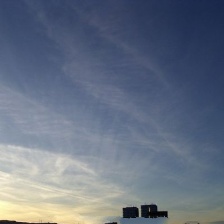
Cloud type: Cirrus